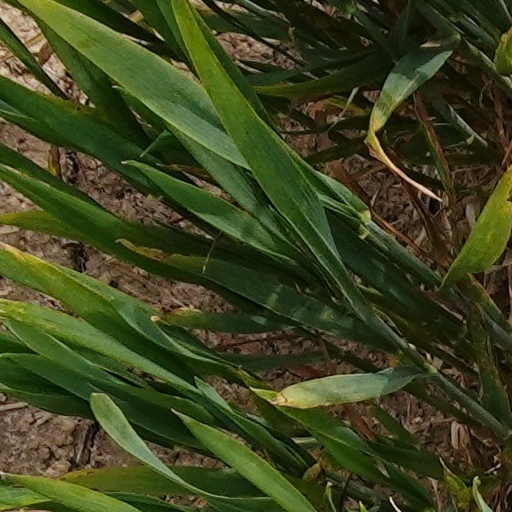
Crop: wheat